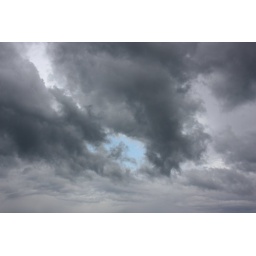
there are always blue sky above